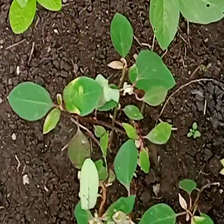
Weed species: Moti_dudhi(Euphorbia_geneculata_L)